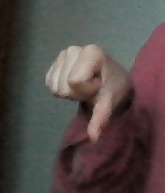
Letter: waw